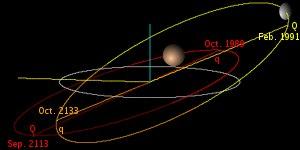
Hauméa, officiellement désignée comme (136108) Haumea soit (136108) Hauméa en français, est une planète naine transneptunienne du Système solaire membre de la ceinture de Kuiper.